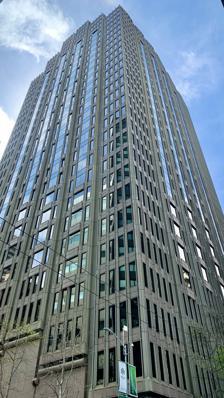
Building: 275 Battery Street
Country: United States of America
Year built: 1989
Commercial offices in San Francisco, California 275 Battery Street In April 2021 Location within San Francisco Show map of San Francisco 275 Battery Street (California) Show map of California 275 Battery Street (the United States) Show map of the United States General information Status Completed Type Commercial offices Architectural style Modernism Location 275 Battery Street San Francisco , California Coordinates 37°47′38″N 122°24′02″W / 37.793861°N 122.400444°W / 37.793861; -122.400444 Completed 1989 Owner Rockpoint Group Height Roof 123.1 m (404 ft) Technical details Floor count 30 3 below ground Floor area 447,000 sq ft (41,500 m 2 ) Design and construction Architect(s) John Portman & Associates Main contractor Hathaway Dinwiddie References 275 Battery Street , formerly known as Embarcadero West , is a 30-story, 123.1 m (404 ft) office skyscraper in the Financial District of San Francisco , California . History 275 Brannan Street seen from Transamerica Pyramid, 2024 The building was completed in 1989 as Embarcadero West, part of the Embarcadero Center complex, containing four other office towers and two hotels. The skyscraper was not connected physically to the other buildings. Boston Properties , owners of Embarcadero Center, sold the building to Teachers Insurance and Annuity Association (TIAA-CREF) in December 2005 for more than US$205 million . TIAA-CREF sold the building to Rockpoint Group in October 2014 for around $307 million. Tenants Consulate General of Japan Crowell & Moring Gordon & Rees Lieff Cabraser Squire Patton Boggs See also San Francisco's tallest buildings References